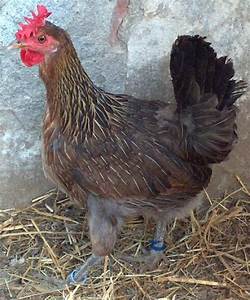
Label: gallina